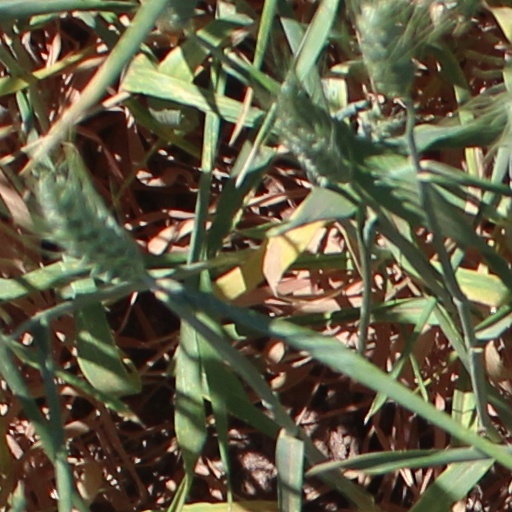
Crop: wheat